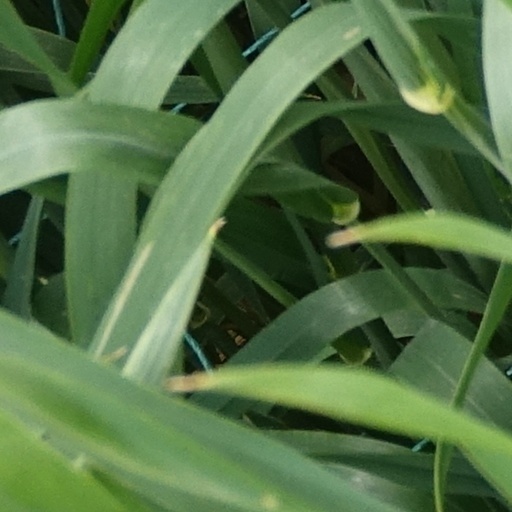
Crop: wheat